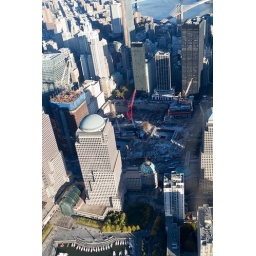
Ground zero, we were in the green glass building on the lower left earlier that day;